South River Presbyterian Church

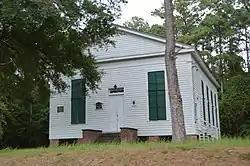
Front and southeastern side

South River Presbyterian Church is a historic Presbyterian church located near Garland, Bladen County, North Carolina. It was built between 1855 and 1857, and is a one-story, rectangular frame Greek Revival-style church. It has a pedimented roof and is sheathed in weatherboard.